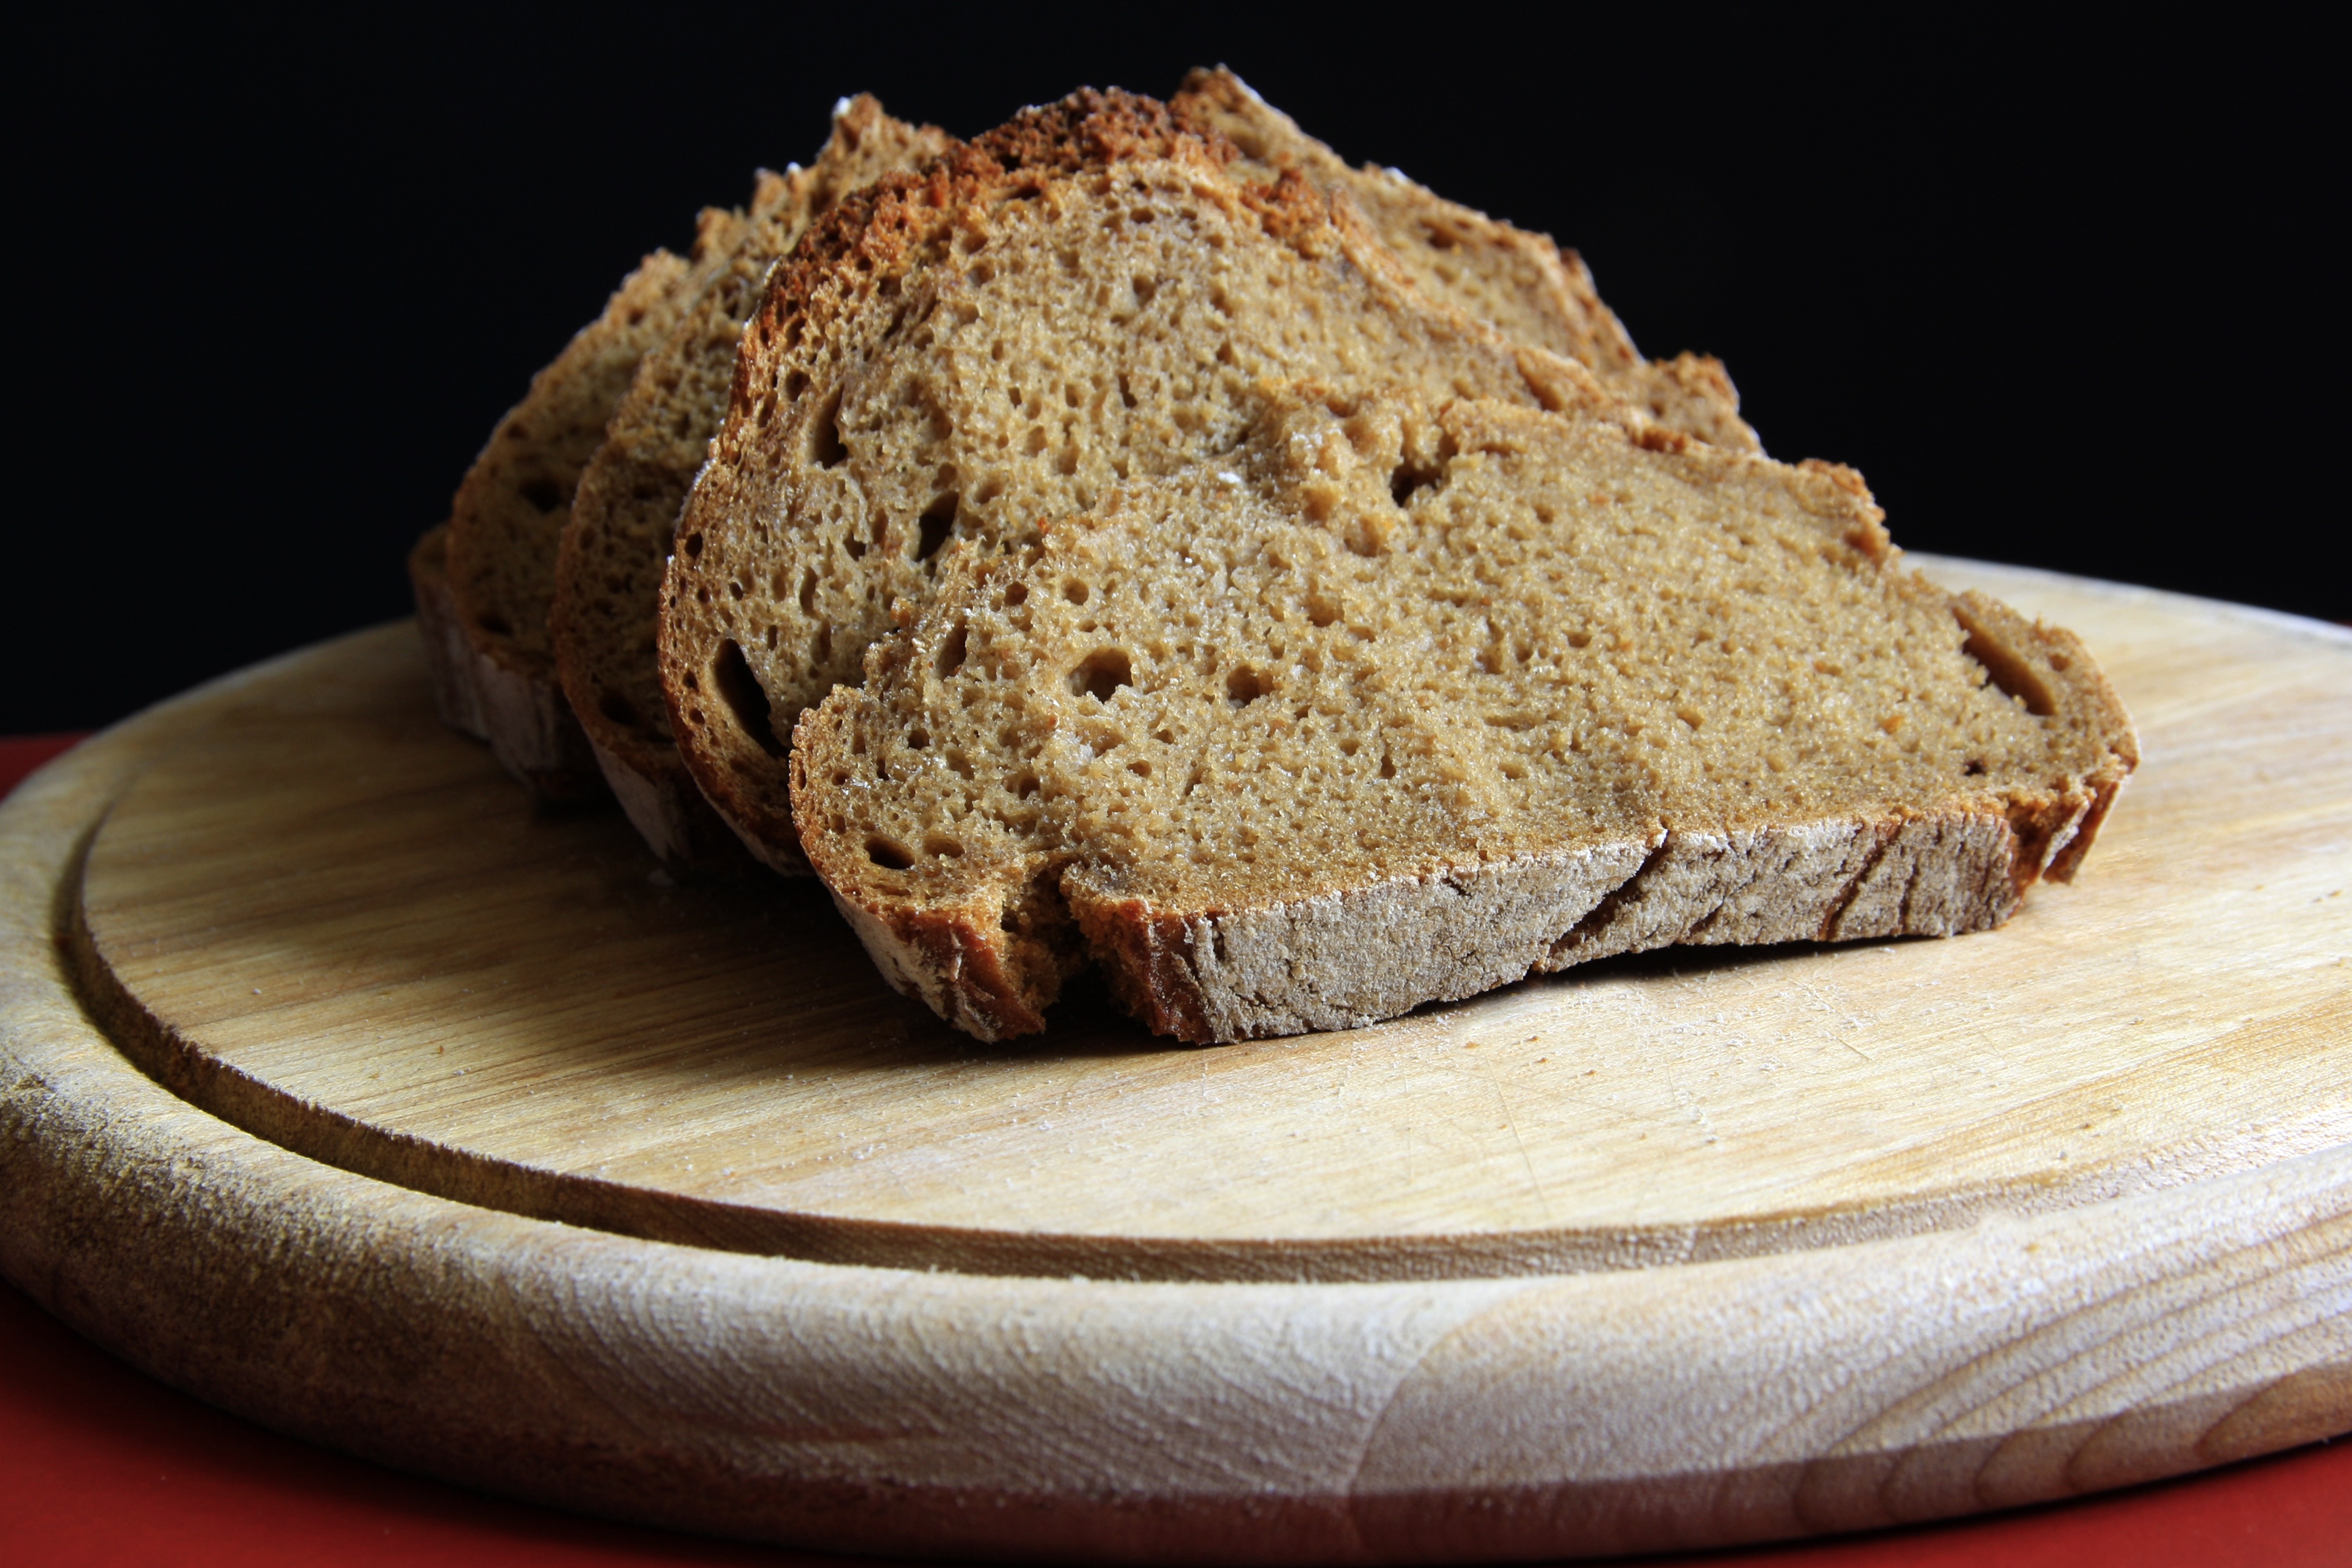
dish, food, produce, craft, baking, snack, eat, homemade, bread, sourdough, even baked, rye, ciabatta, frisch, crispy, baked goods, bake bread, staple food, selberbacken, farmer's bread, brown bread, beer bread, rye bread, grass family, whole grain, sliced bread, soda bread